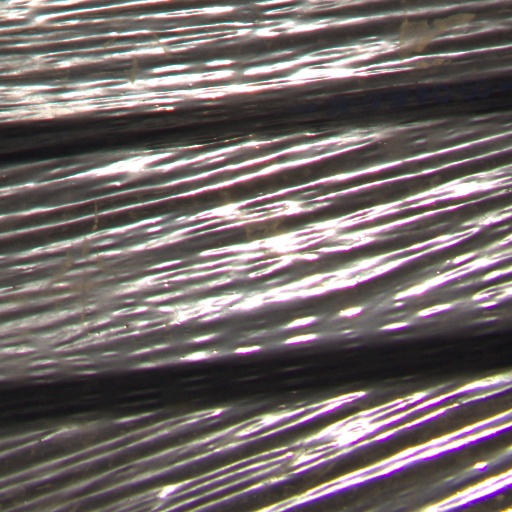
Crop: Jerusalem artichoke